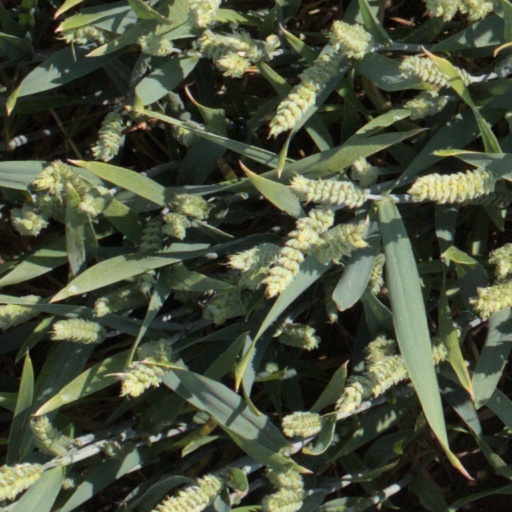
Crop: wheat